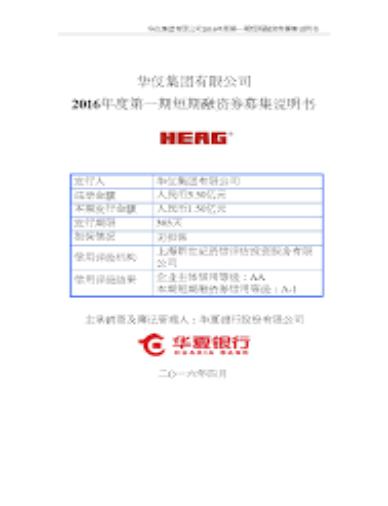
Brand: Hua Yi Elec Apparatus Group
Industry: Electronic